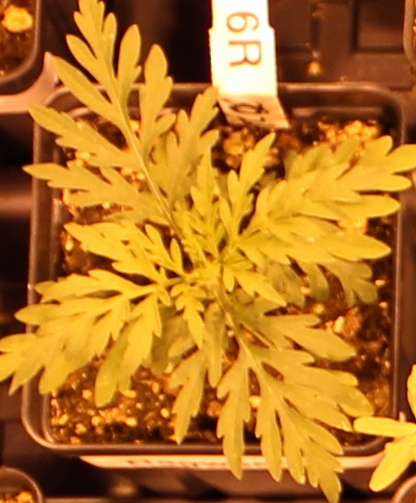
Label: Ragweed